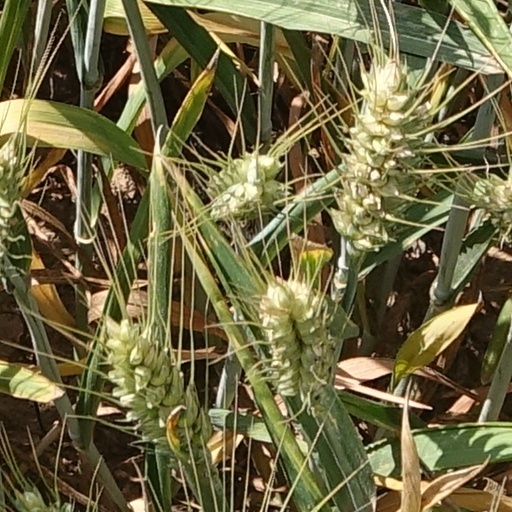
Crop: wheat